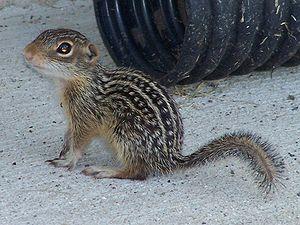
Cette liste traite des mammifères se trouvant au Canada. Il y a environ 200 espèces de mammifères indigènes au Canada. La grandeur de son territoire offre une grande variété d'écosystèmes allant des montagnes aux plaines en passant par les espaces habités. On retrouve au Canada la moitié des espèces mondiales de Cétacés. Le groupe ayant le plus d'espèces sont les Rongeurs alors que le moins nombreux est celui des Didelphimorphes avec une seule espèce.